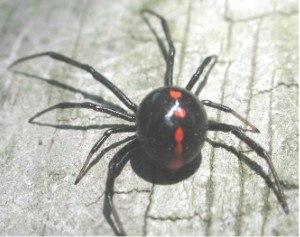
Latrodectus variolus est une espèce d'araignées aranéomorphes de la famille des Theridiidae.